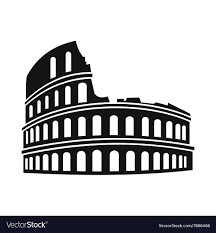
Landmark: Roman Colosseum